How Was Your Week with Julie Klausner

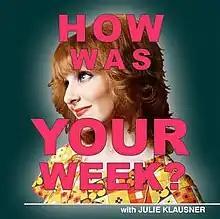
Logo for "How Was Your Week with Julie Klausner"

How Was Your Week with Julie Klausner is a comedy and interview audio podcast hosted by writer and performer Julie Klausner. The episodes vary in length, and include conversations with entertainers, writers, comedians, and performers. The show is usually recorded in Klausner's home, which sets an informal tone. The show originally ran from March 8, 2011 until May 29, 2020, for a total of 236 episodes. In October 2024, the podcast returned on the Forever Dog podcast network.